Italy men's national ice hockey team

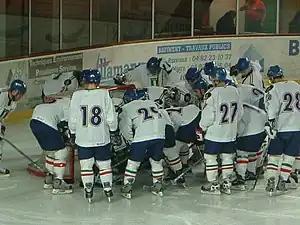
The "Blue Team" during 2003 Euro Ice Hockey Challenge

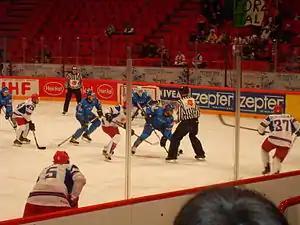
Game between Italy vs Russia.

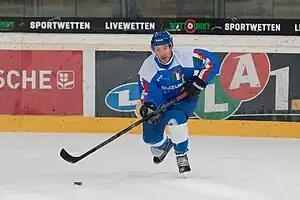
Christian Borgatello in 2015

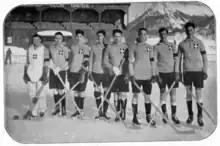
Italian national team at 1926 Ice Hockey European Championship

The Italian men's national ice hockey team is the national ice hockey team of Italy, and is controlled by the Federazione Italiana Sport del Ghiaccio (FISG), a member of the International Ice Hockey Federation.